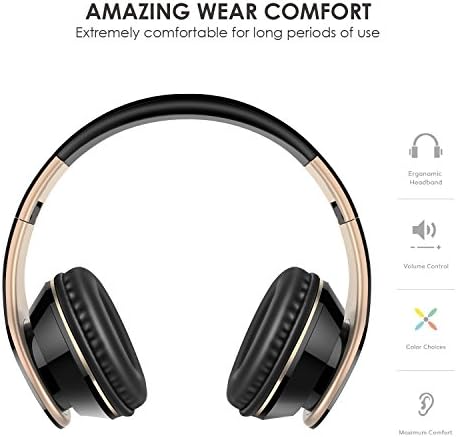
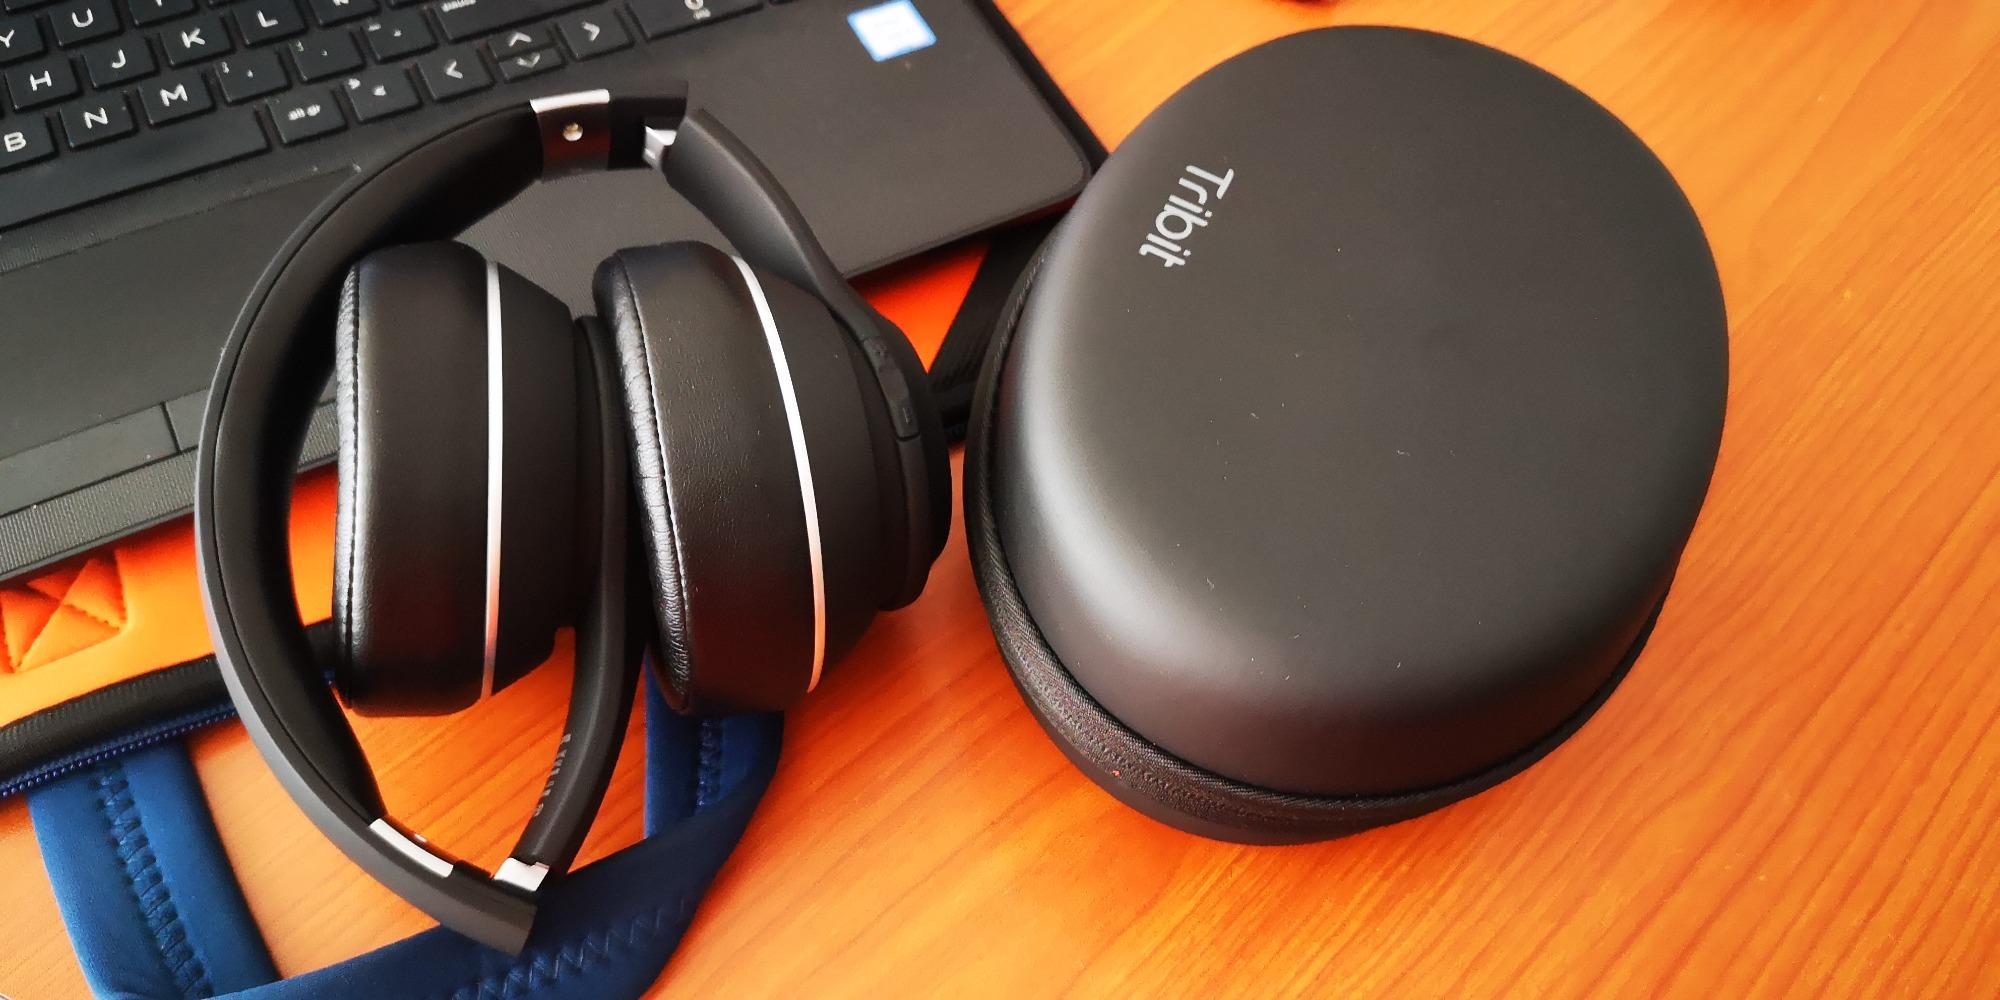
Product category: headphones
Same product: no